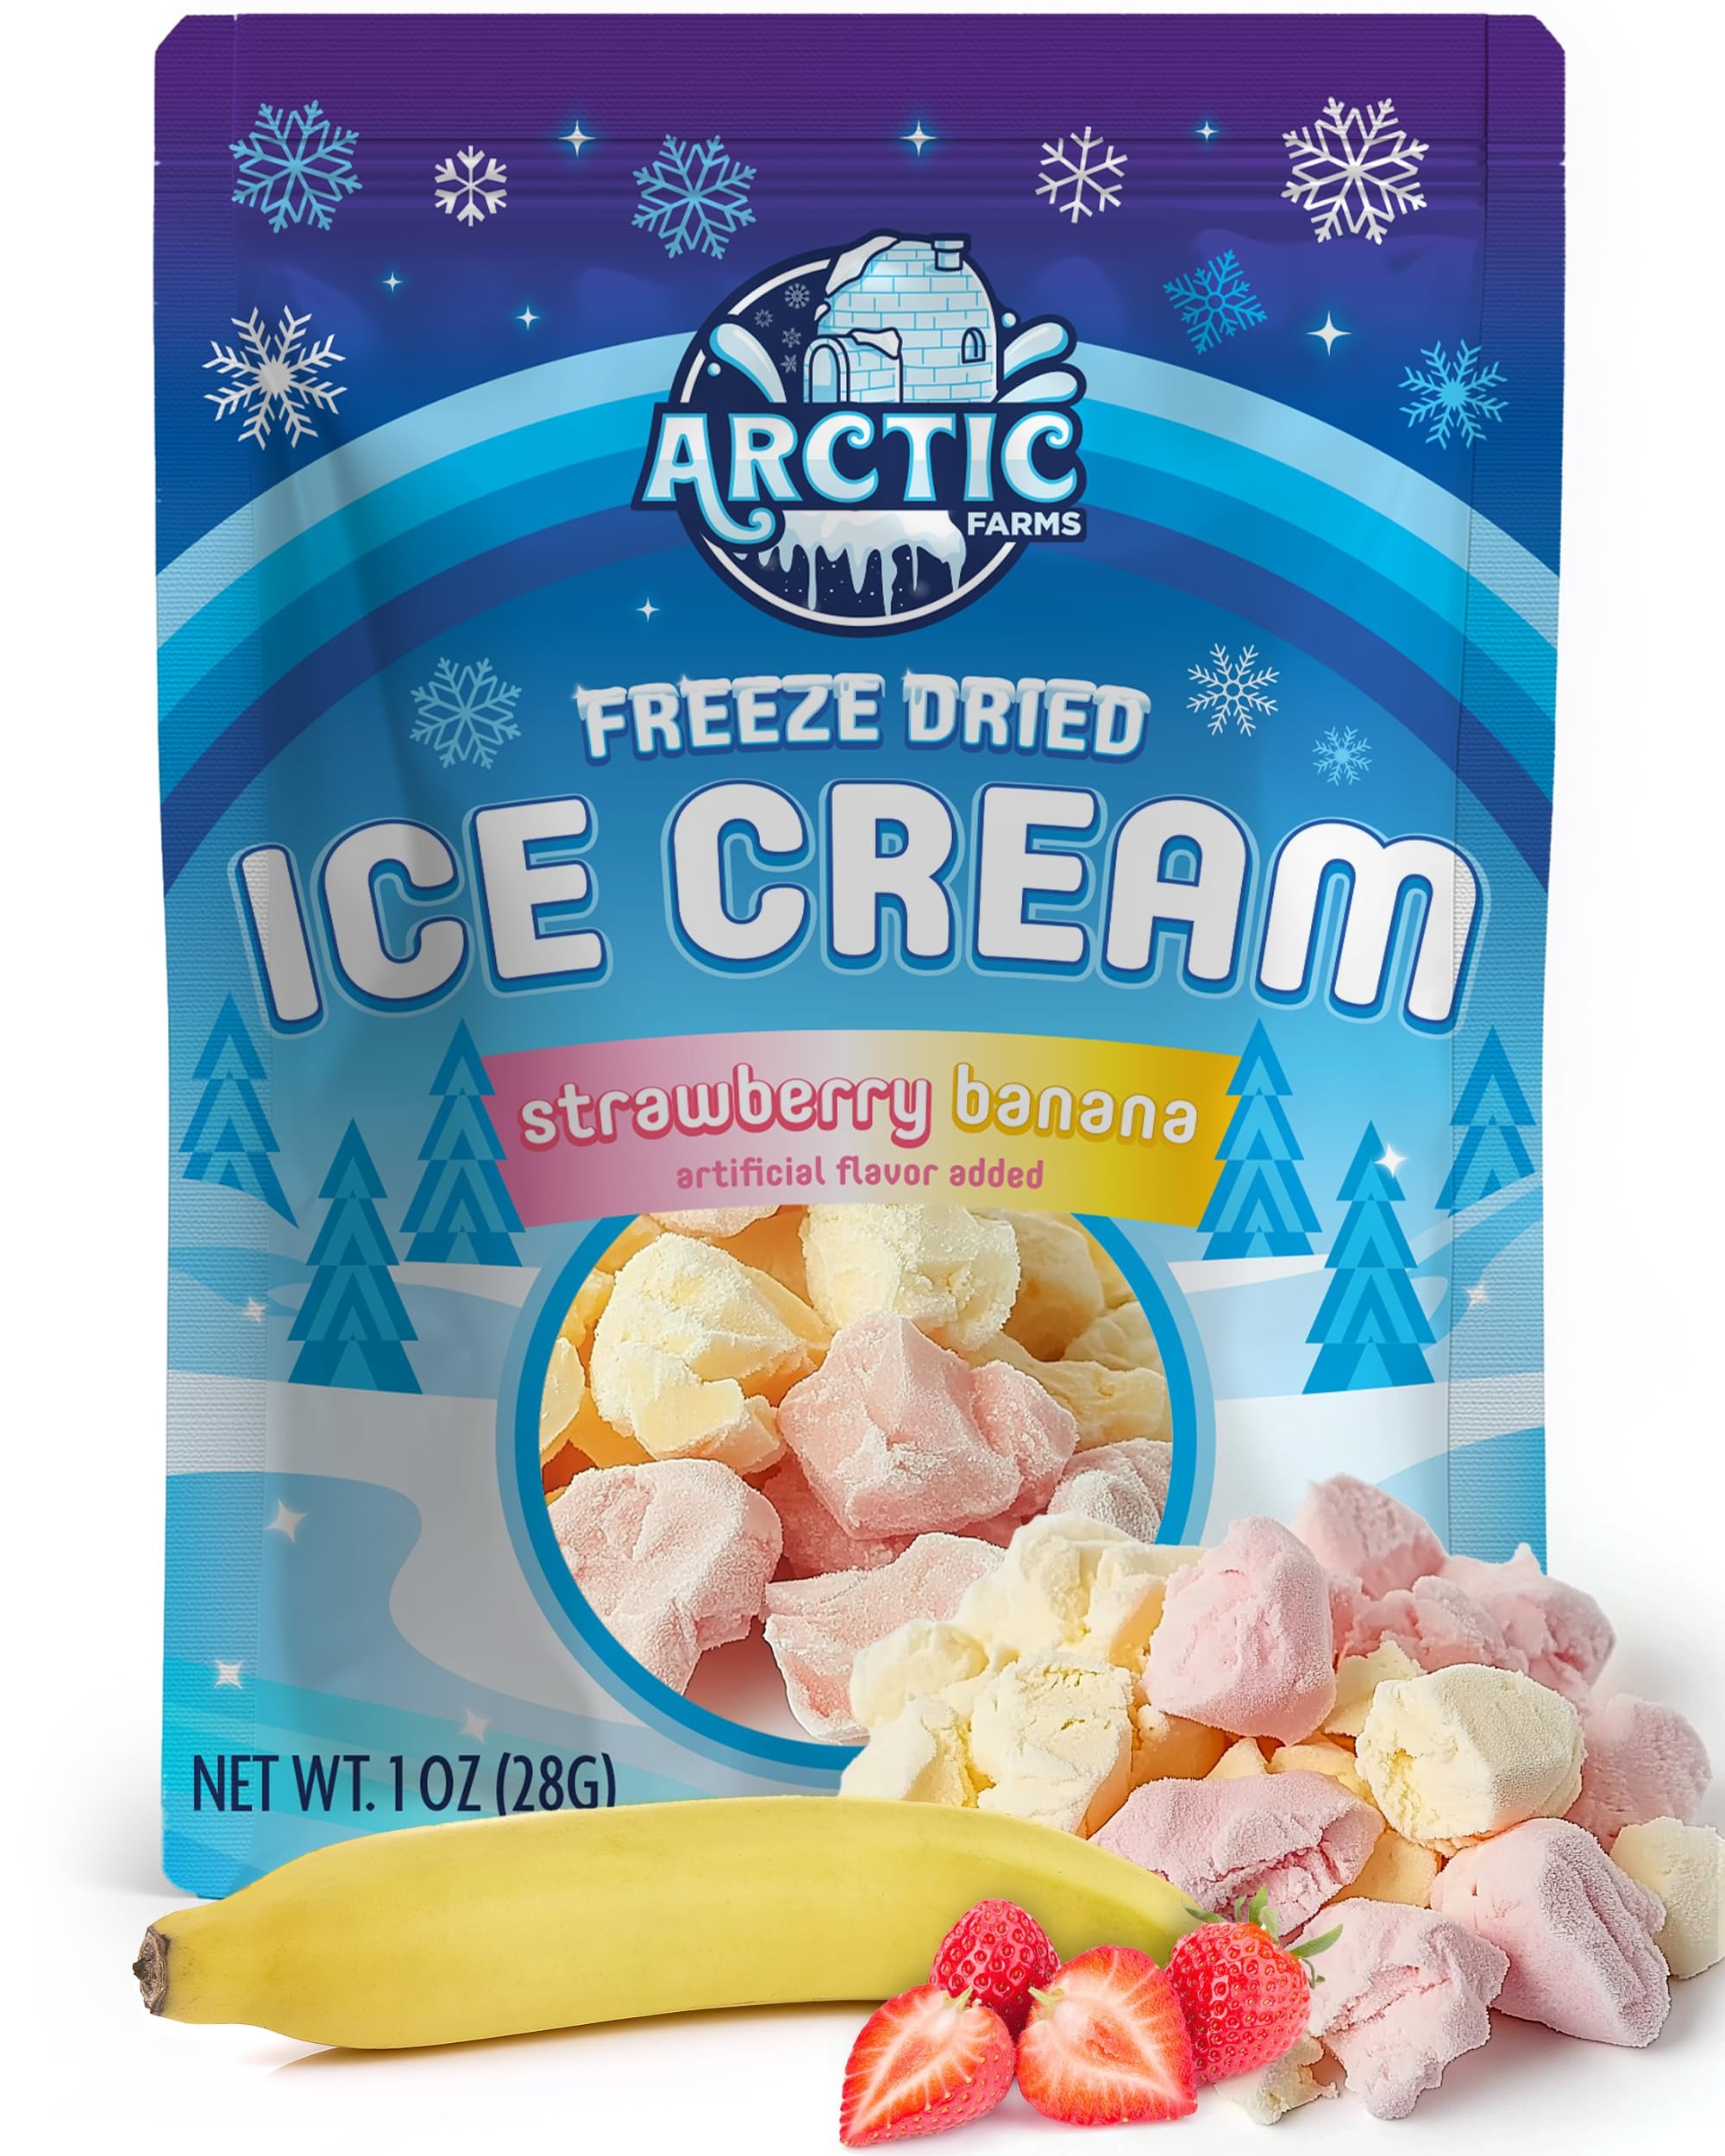
Item Name: Arctic Farms Freeze Dried Ice Cream Bits Bagged and Boxed - Does Not Melt (Strawberry Banana Mix)
Bullet Point 1: Arctic Farms - Freeze Dried Ice Cream Bits.
Bullet Point 2: Flavor: .
Bullet Point 3: Packaging: Ice Cream comes in resealable bag. The bag is double boxed to avoid damage during shipping.
Bullet Point 4: Net Weight is 2.5oz.
Bullet Point 5: Satisfaction guaranteed!
Product Description: Freeze Dried Ice Cream. Does not melt, ready to eat.
Value: 2.5
Unit: Ounce

Price: 16.49